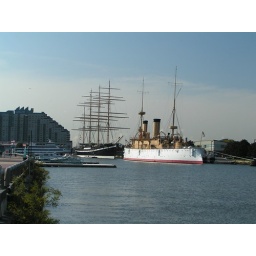
Two very old boats that are still in water